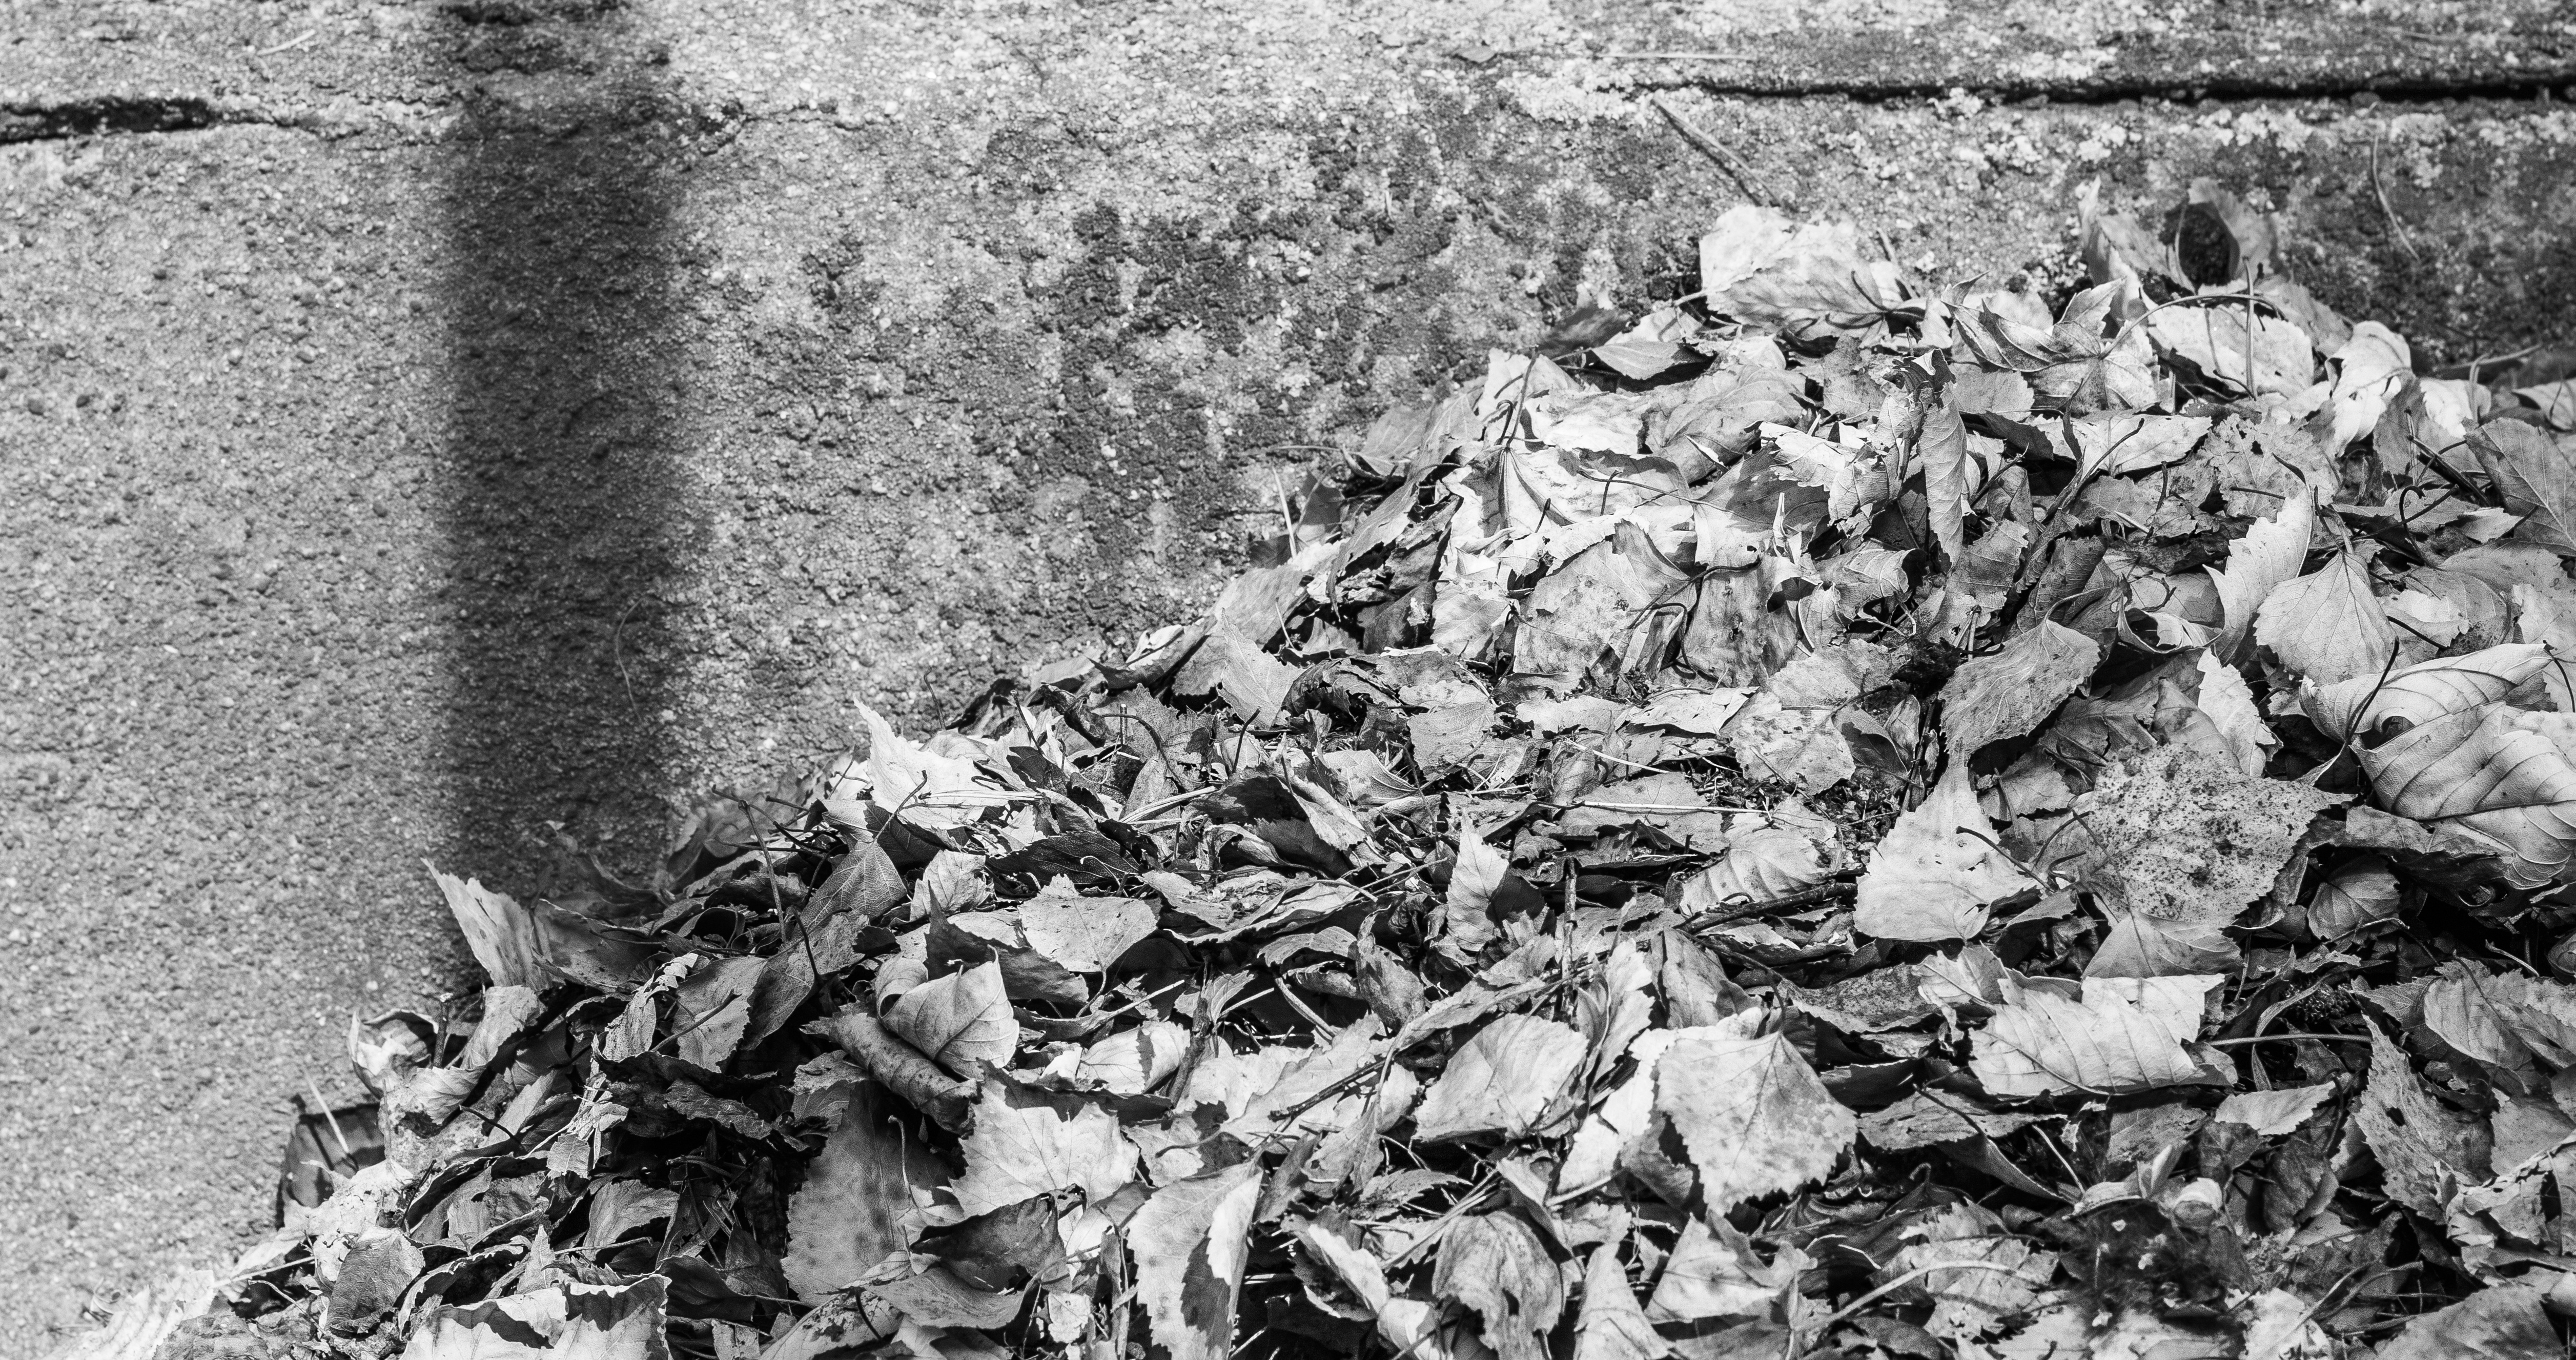
nature, path, black and white, structure, house, home, wall, stone, travel, environment, pile, distance, soldier, autumn, monochrome, brick, ecology, brick wall, block, sheet, leaves, war, stones, houses, bricks, hobby, troop, long way, monochrome photography